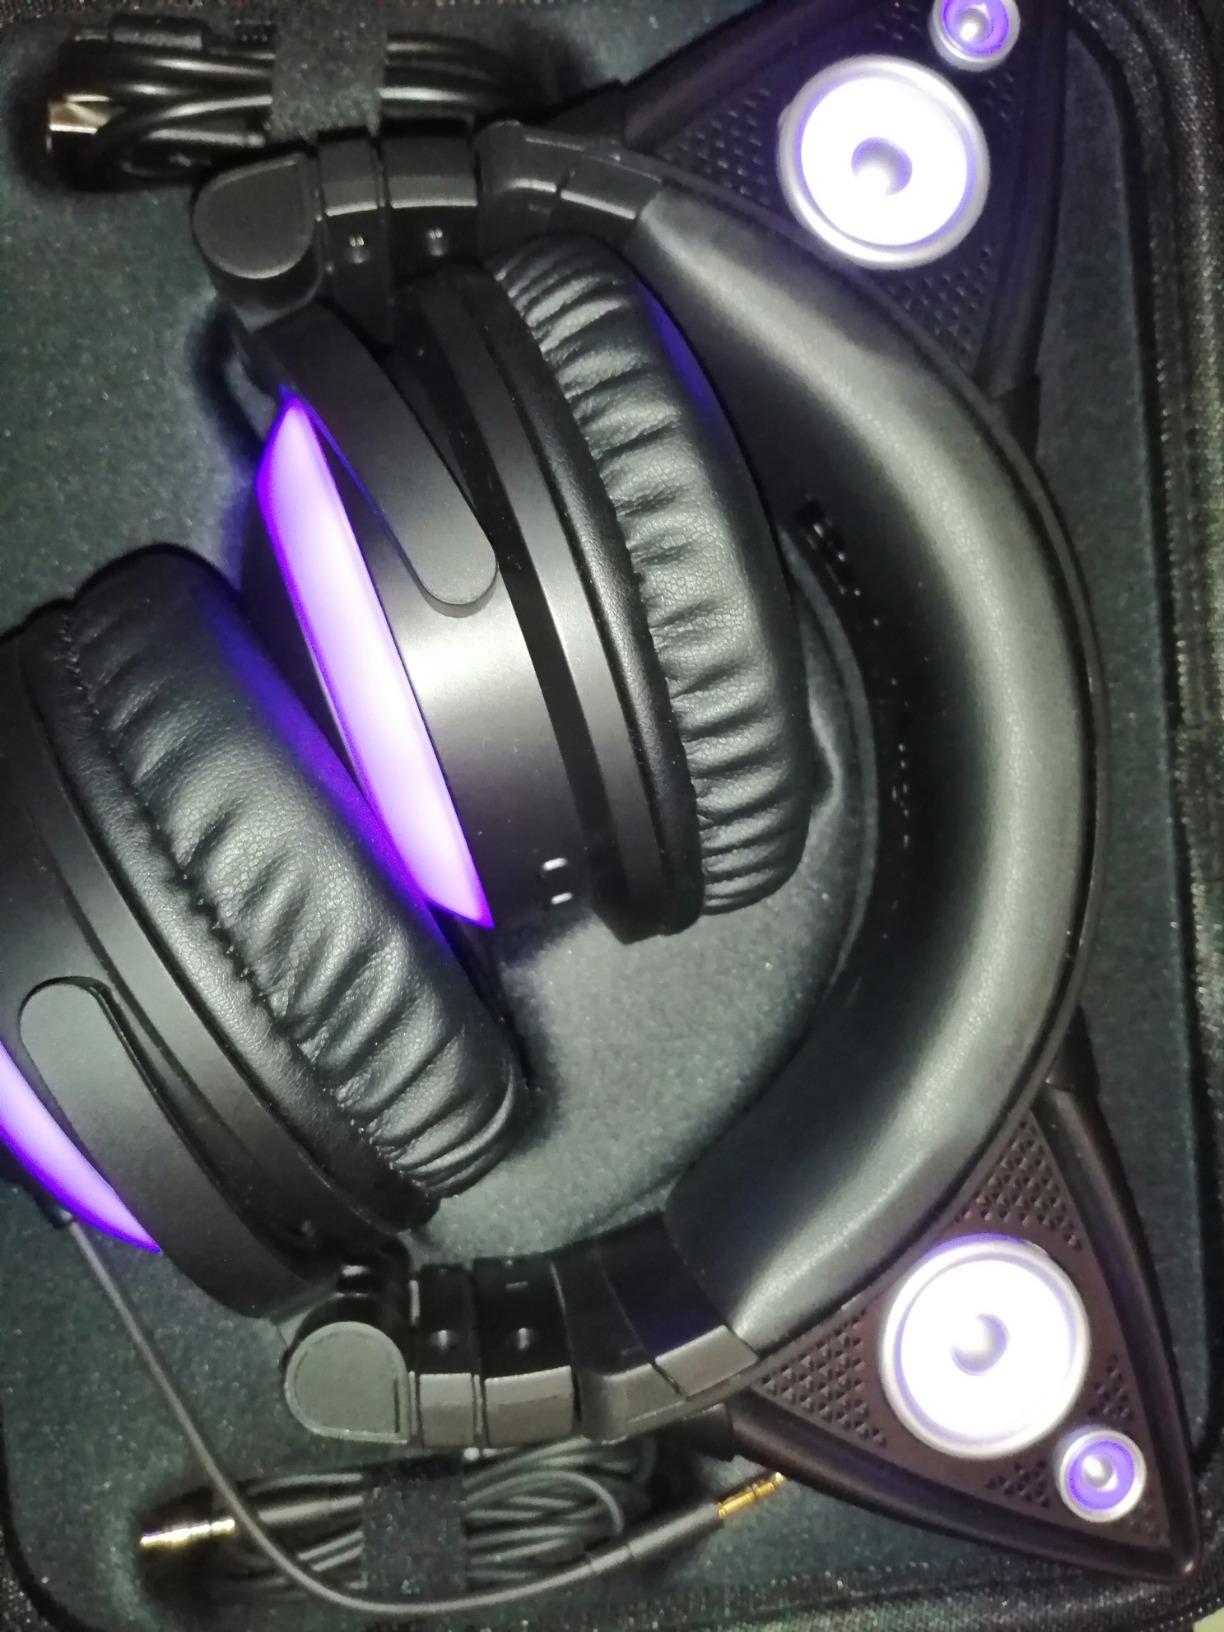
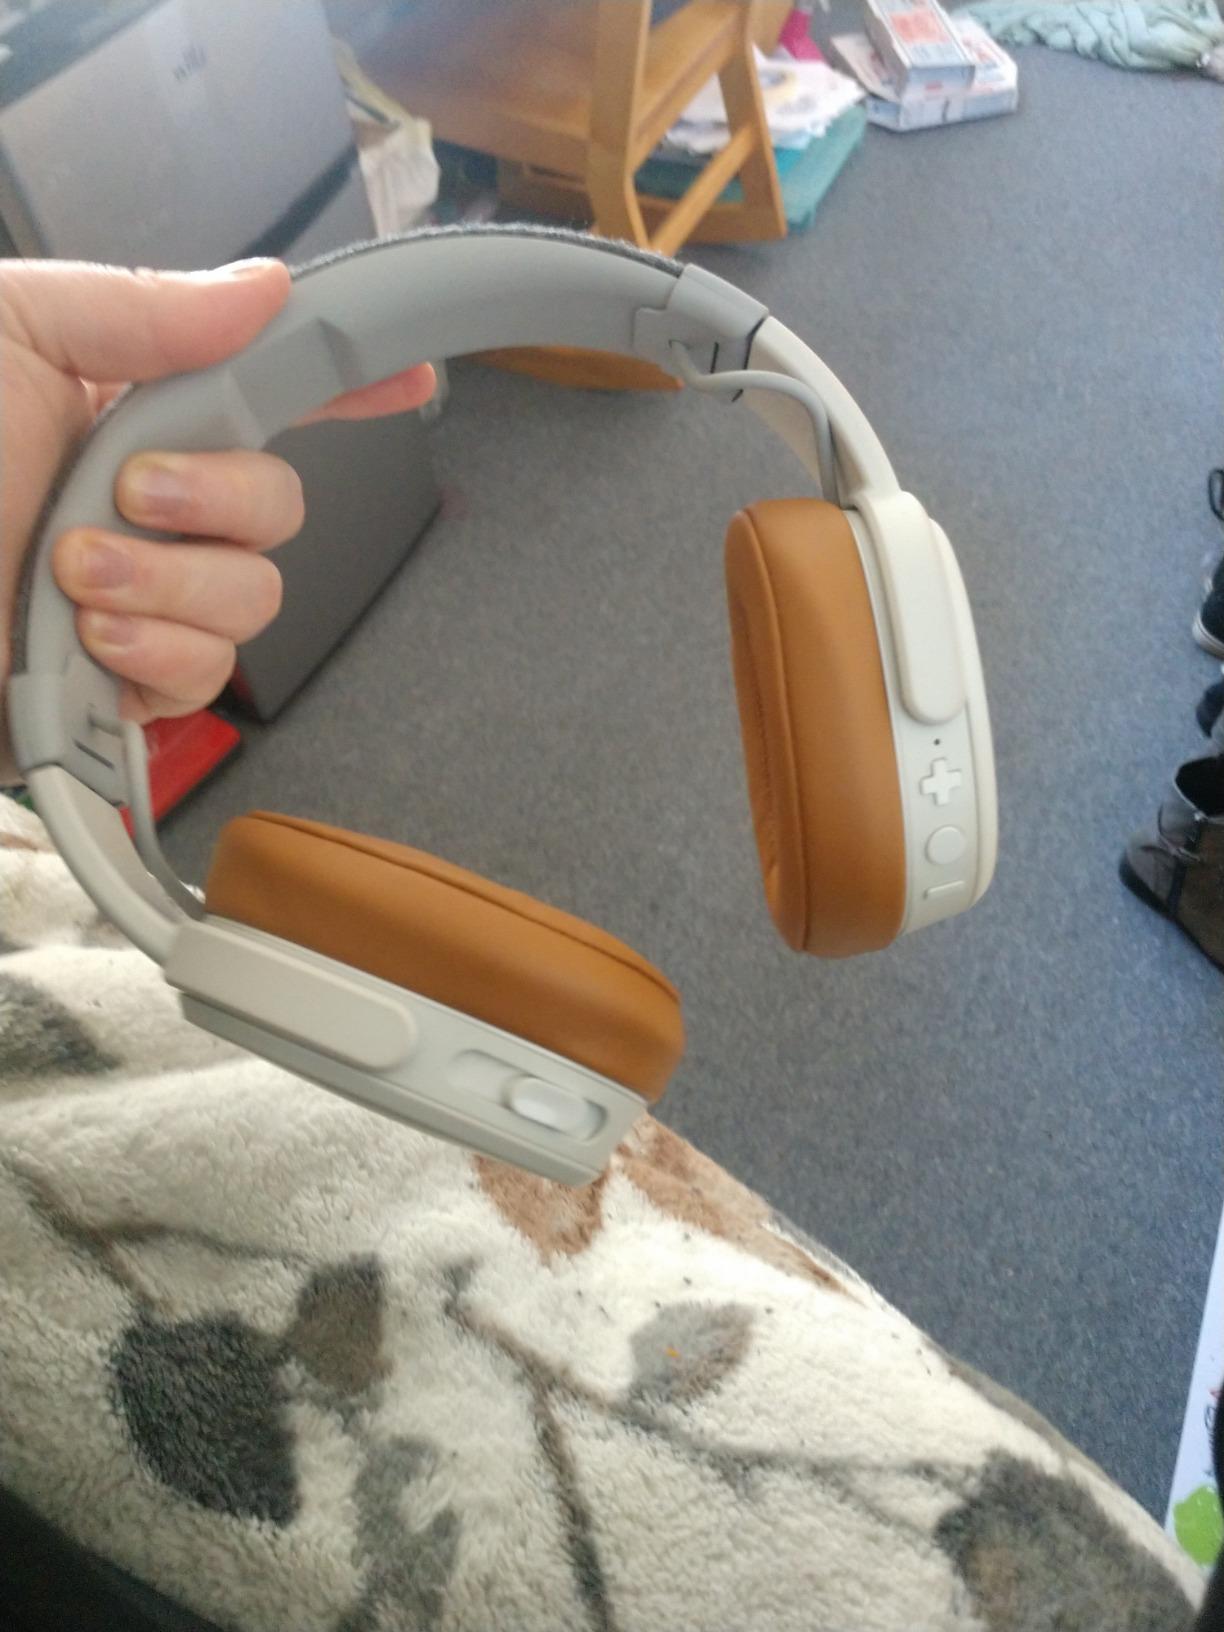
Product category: headphones
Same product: no